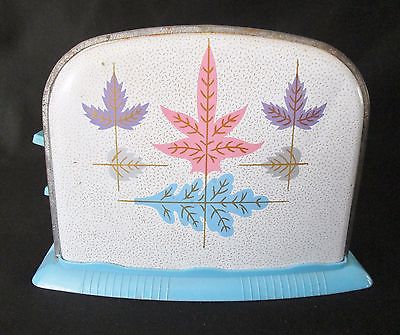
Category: toaster